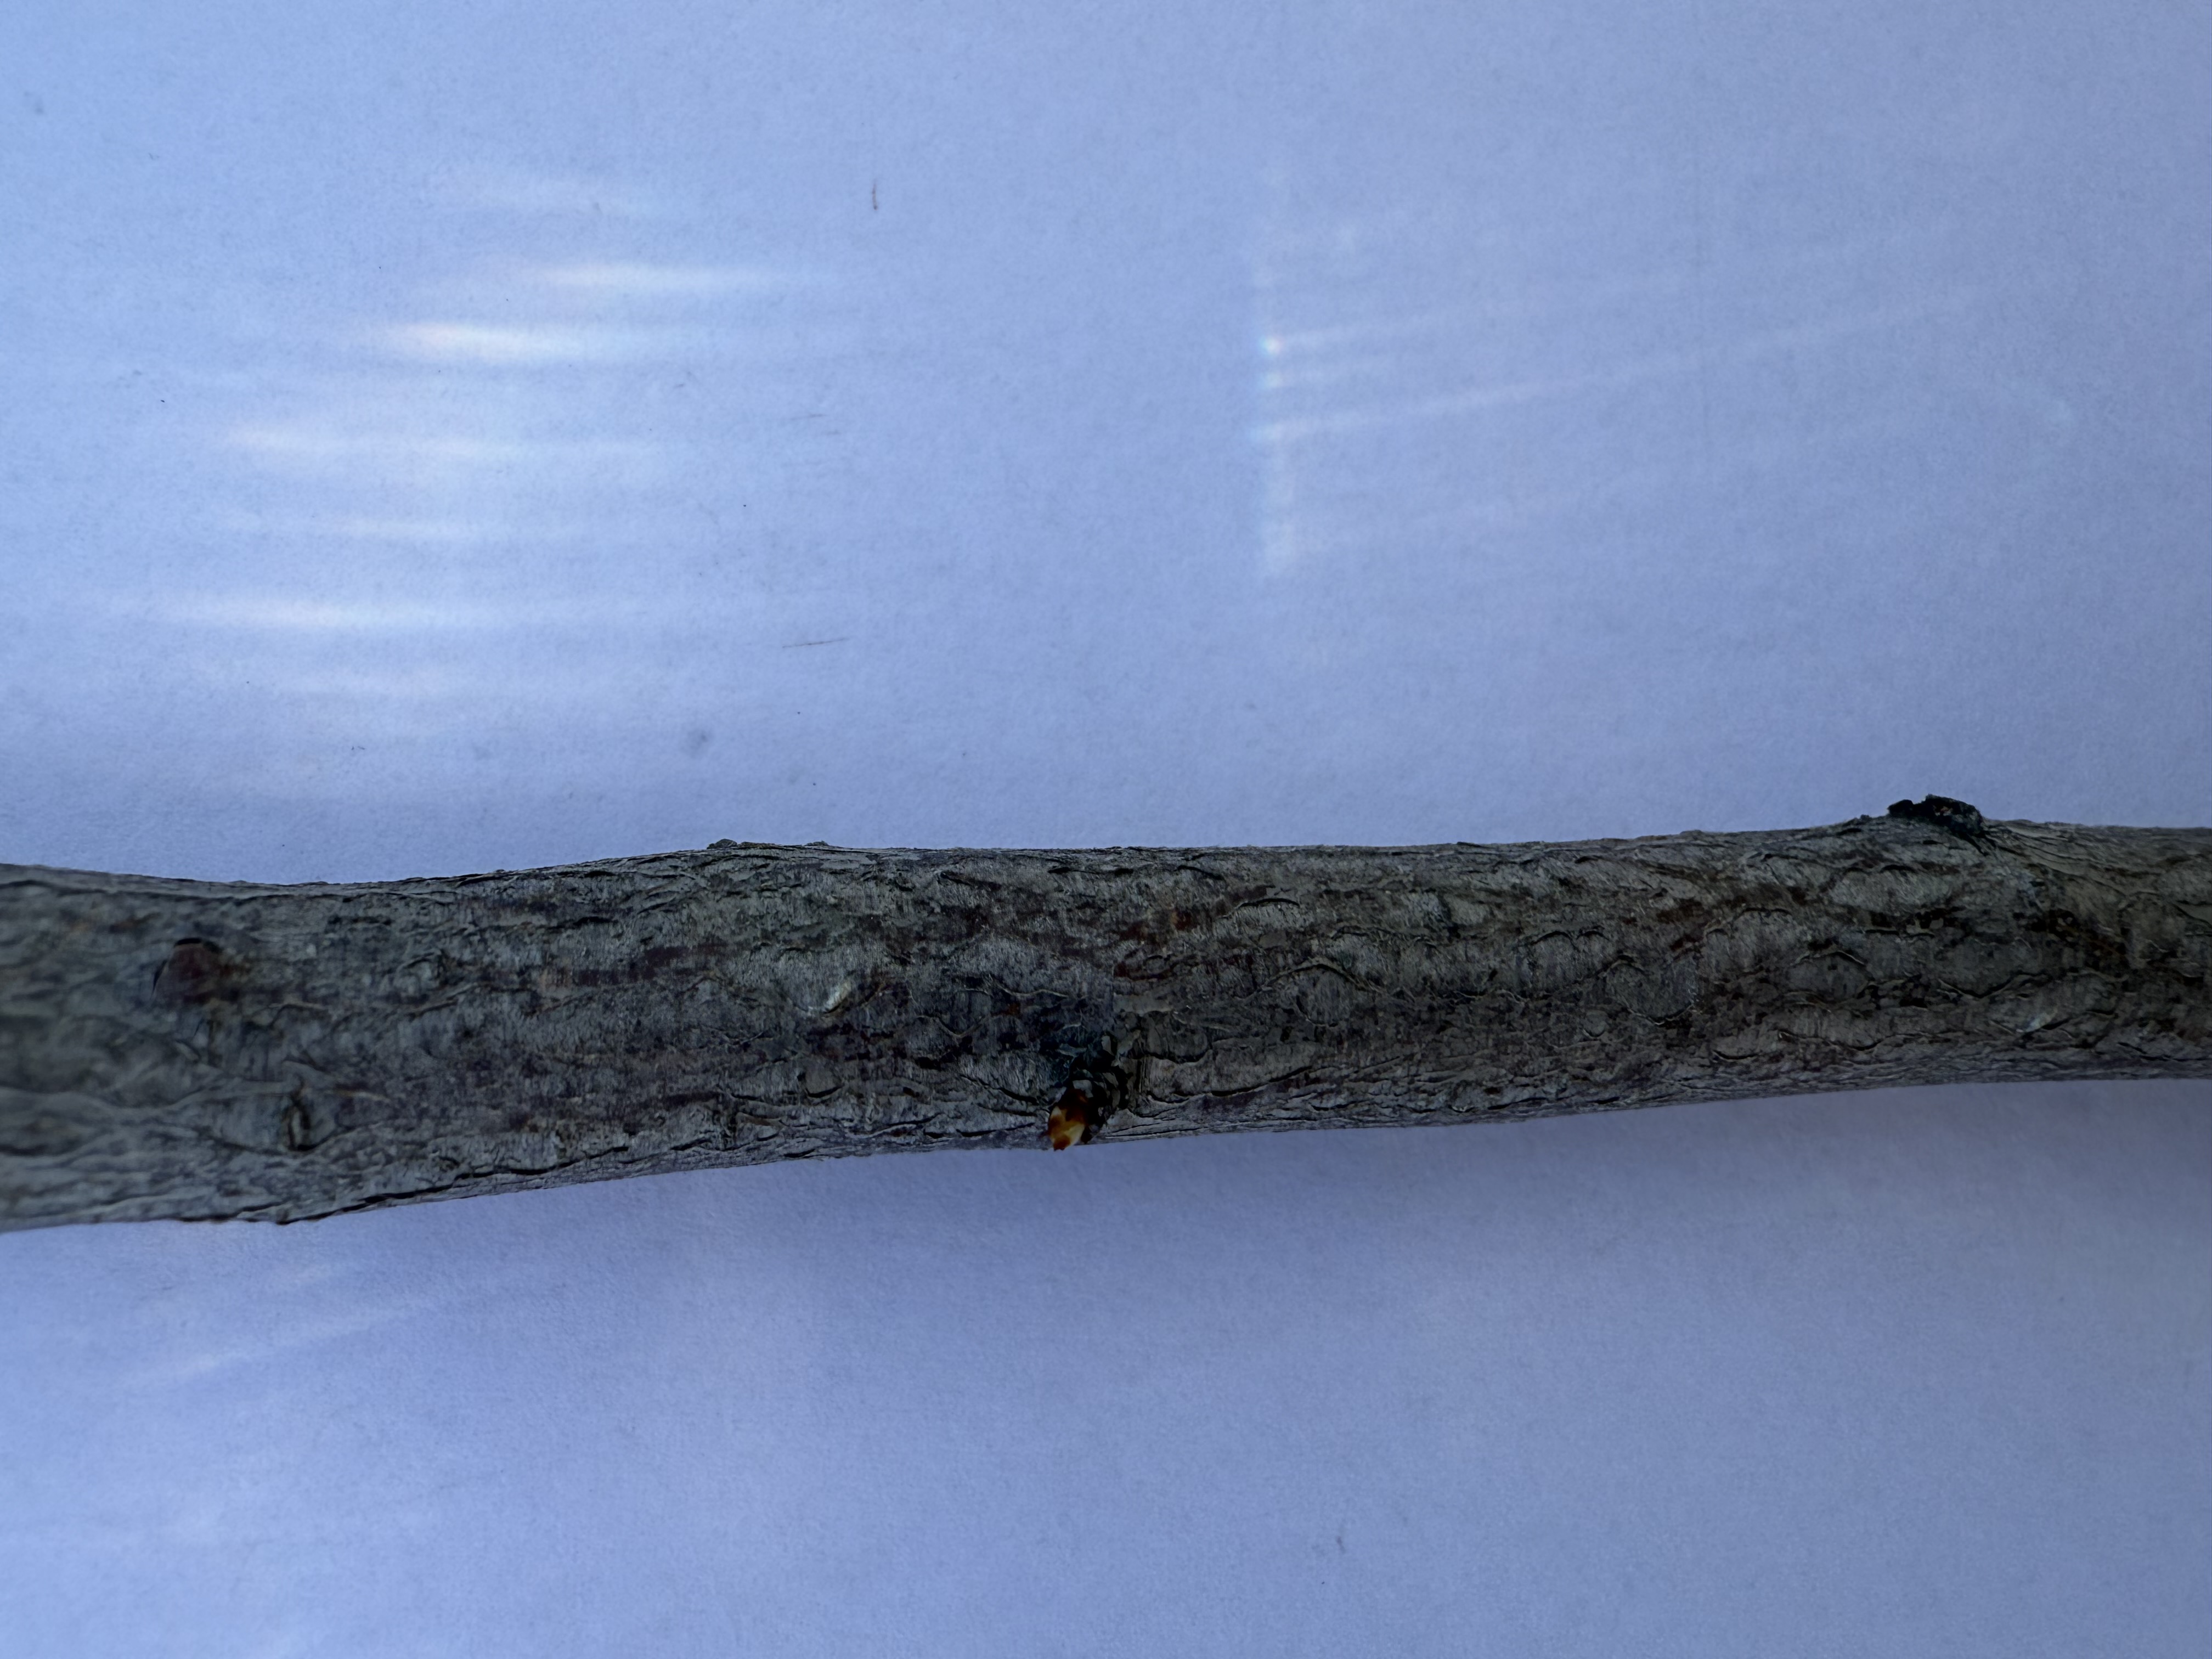
Variety: Show Time Plum